William and Catherine Davern Farm House

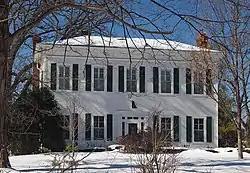
The Davern Farm House from the east-southeast

The William and Catherine Davern Farm House is an Italianate farmhouse built in 1862 in Saint Paul, Minnesota, United States. It is one of a small number of surviving farmhouses in Saint Paul. William Davern was a member of the first territorial legislature. The house is listed on the National Register of Historic Places.